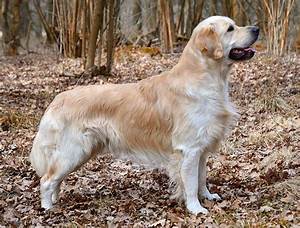
Label: dog